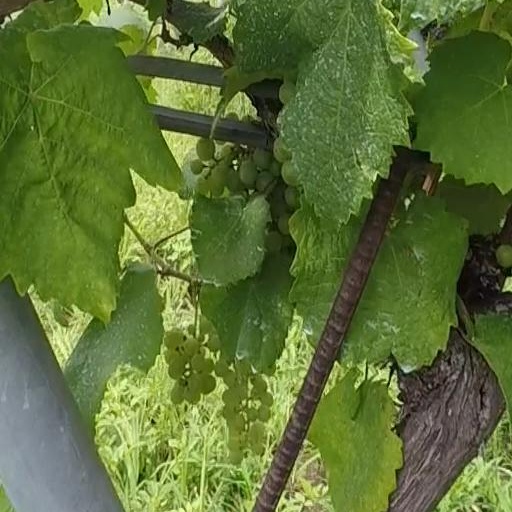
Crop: grape